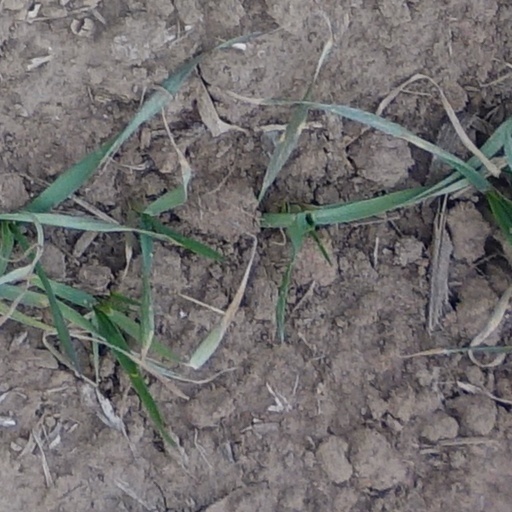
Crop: wheat